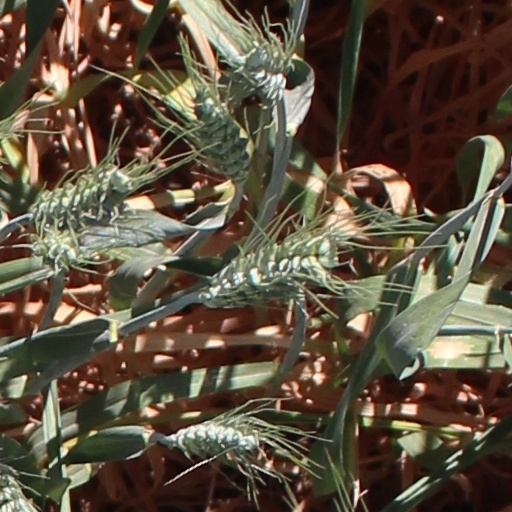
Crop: wheat